Şeker Ahmed Pasha

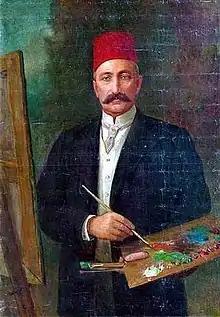
Self-portrait

Ahmed Ali Pasha (1841 – 5 May 1907), better known as "Şeker" Ahmed Pasha, was an Ottoman painter, soldier and government official. His nickname "Şeker" meant "sugar" in Turkish, which he earned due to his very easy-going nature.